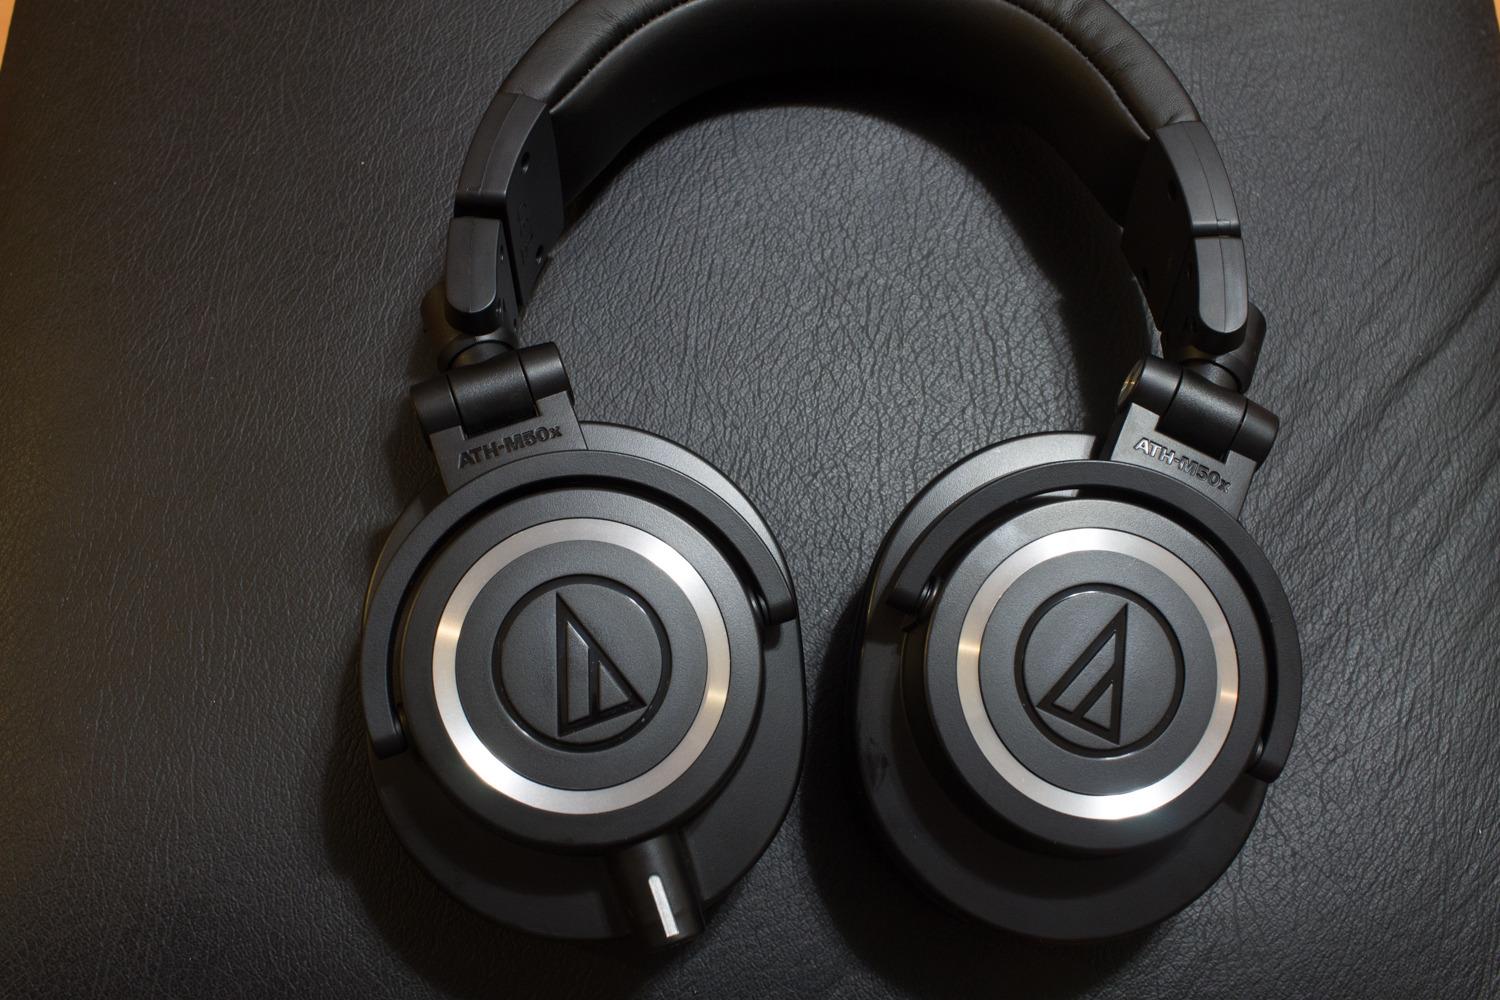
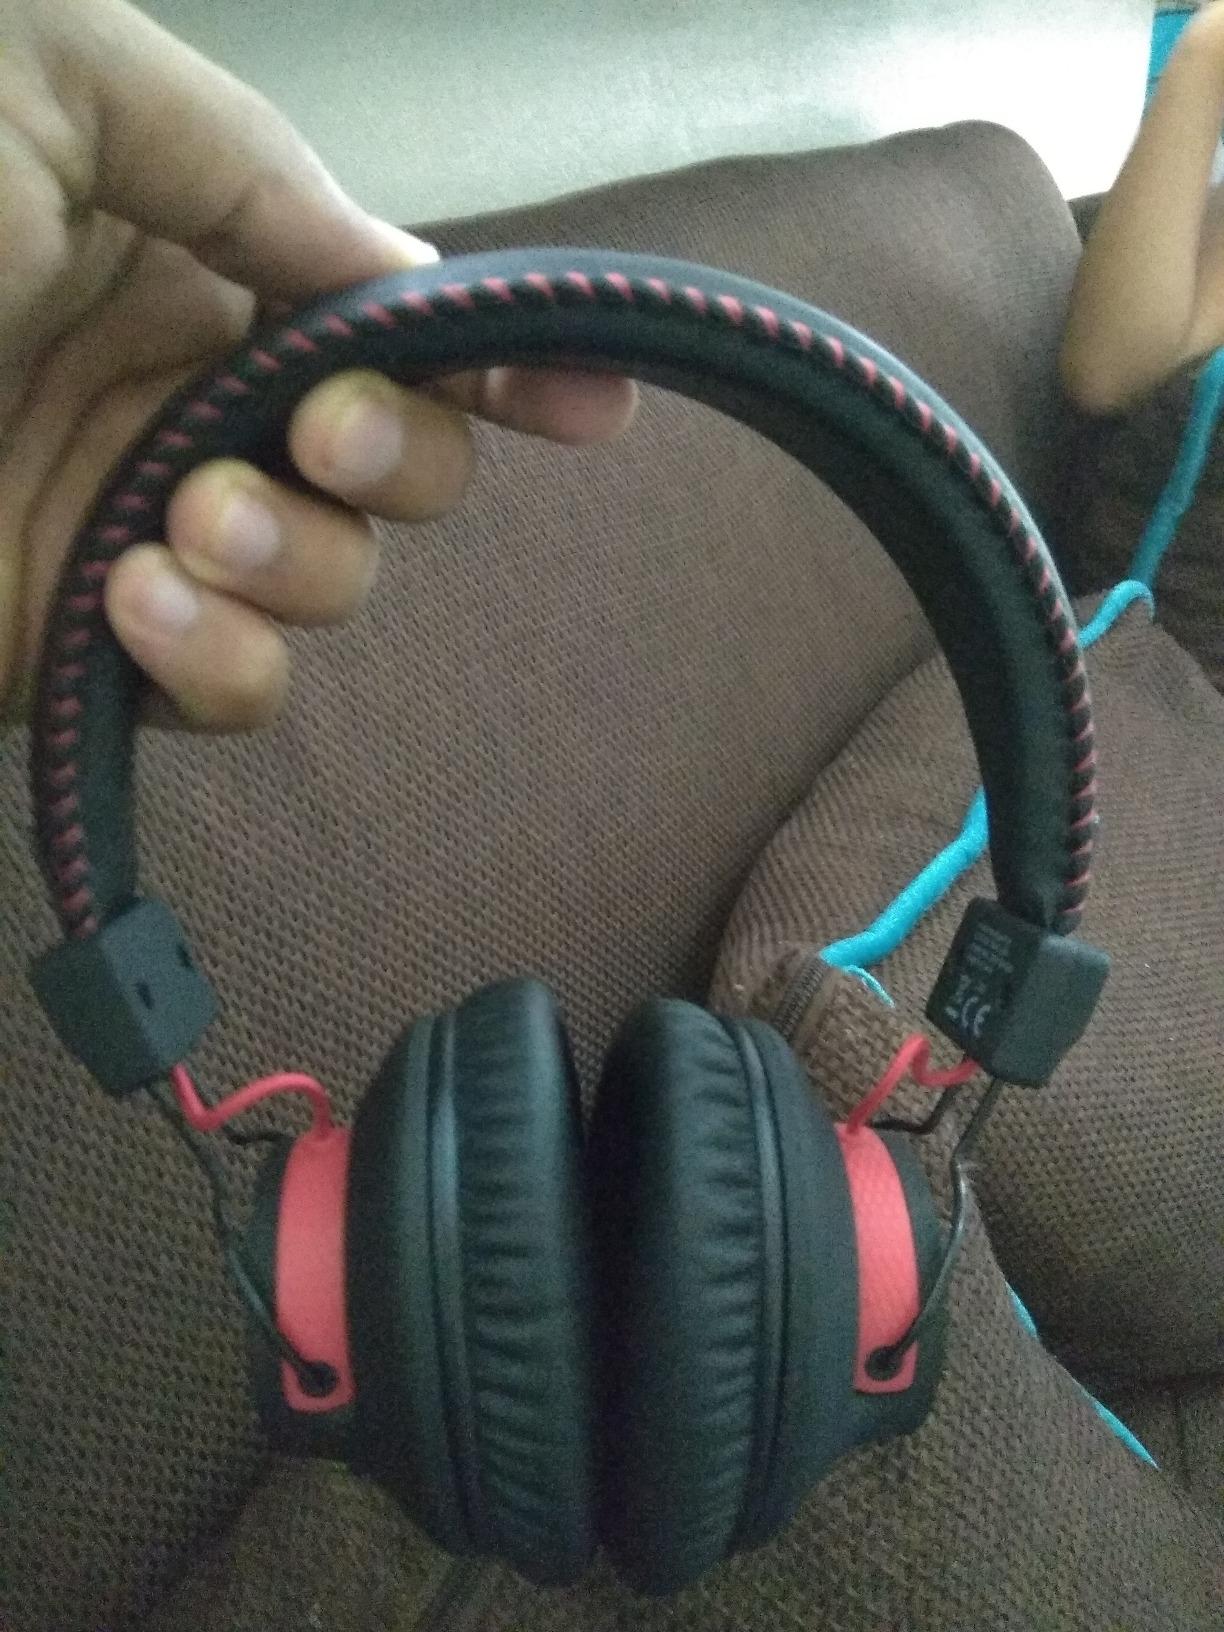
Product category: headphones
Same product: no